Society for the History of Alchemy and Chemistry

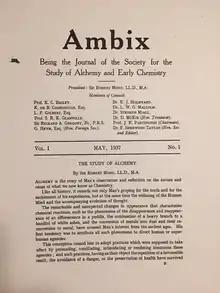

The Society’s journal "Ambix" is published four times a year in February, May, August, and November. Papers are refereed by an international editorial board. Its coverage is wide and varied, ranging from studies in exoteric and esoteric alchemy to recent chemistry. Recently, more attention has been given to the history of alchemy, while Ambix continues to provide important reading for historians of chemistry. The presentation of scientific ideas, methods and discoveries is made as non-technical as possible, consistent with academic rigour and scientific accuracy. Extensive book reviews are published in each issue of "Ambix". Recent special issues include: New Studies on Humphry Davy (May and August 2019); The Royal Typographer and the Alchemist: Willem Silvius and John Dee (May 2017); From the Library to the Laboratory and Back Again (May 2016); and Chemical Knowledge in Transit (November 2015). In May 2013, 2014, and 2015 three special issues were published on Sites of Chemistry devoted to the eighteenth, nineteenth and twentieth centuries respectively, while the November 2014 special issue concerned Analysis and Synthesis in Medieval and Early Modern Europe.